Sacred Heart Church, Levuka

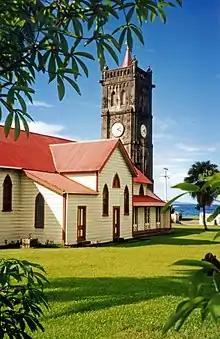
Sacred Heart Church, Levuka

The Sacred Heart Church, also known as the Church of the Sacred Heart or Sacred Heart Catholic Church, is a Roman Catholic church on the Fijian island of Ovalau, situated on Beach Street in the town of Levuka. The church's clock tower serves as a lighthouse to guide the ships to the port through an opening in the reef. The church is part of the heritage status accorded to Levuka by its inscription as a World Heritage Site by UNESCO.